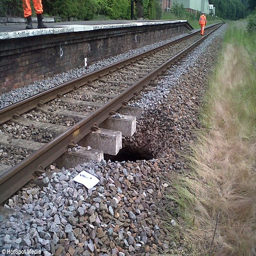
person in the line : trains had to be suspended after a driver discovered this crater under a railway track